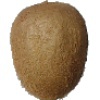
Label: kiwi